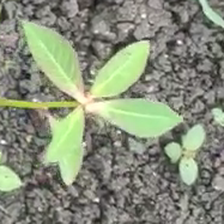
Weed species: Moti_dudhi(Euphorbia_geneculata_L)